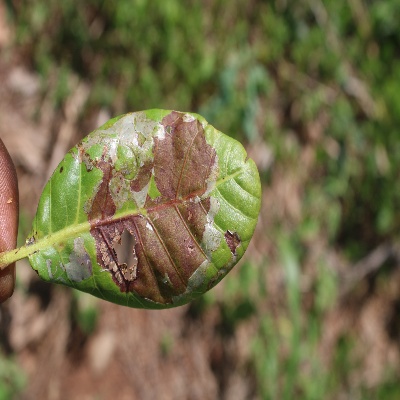
Crop: Cashew
Condition: leaf miner